WCAN-TV

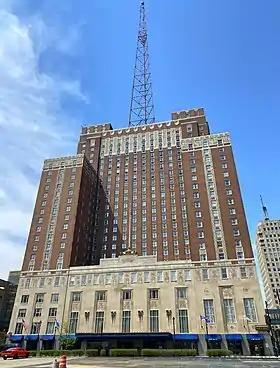
The tower atop the Schroeder Hotel was built for WCAN-TV's transmitter.

When WFOX then decided to go after channel 19, incorrectly believing that the recent award to the corporate owners of WOKY (920 AM) of a permit for a station in Madison disqualified them from receiving a permit for Milwaukee, WCAN was left alone on channel 25; on February 5, 1953, it received the first new construction permit for a Milwaukee television station in five years. Studio facilities would be split between WCAN's Third Street radio studios and the transmitter facility at Hales Corners, where the WCAN-TV transmitter was planned to be sited. However, by July, WCAN-TV had changed its plans to put the studios in the Towne Hotel and its antenna on a new mast atop the Schroeder Hotel. Affiliation with CBS was secured in August 1953, relieving Milwaukee's pre-freeze WTMJ-TV of its CBS hookup. Tower work was bogged down by rain that prevented completion of the mast and delayed the station in broadcasting test patterns.